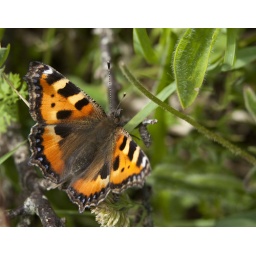
a toitoiseshell butterfly resting on a flower in Durlston Country Park